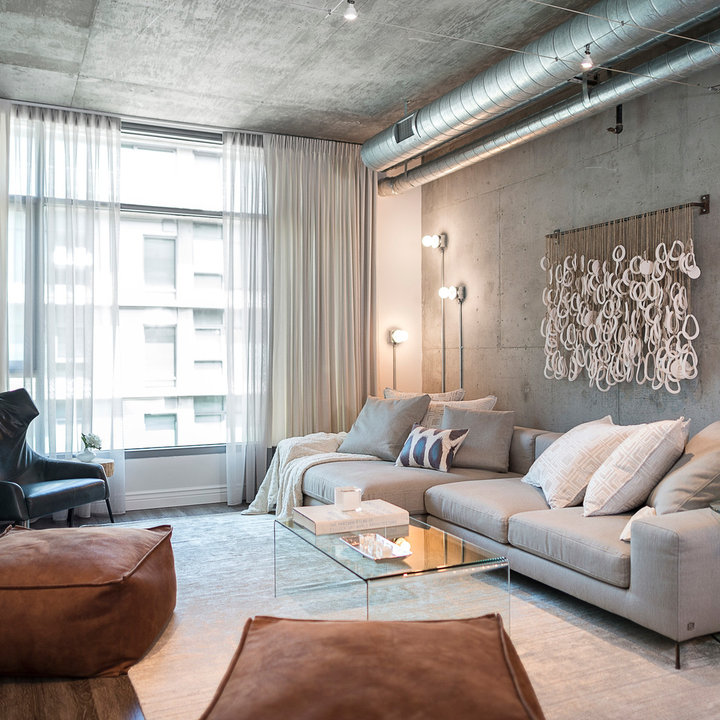
Style: Glamour